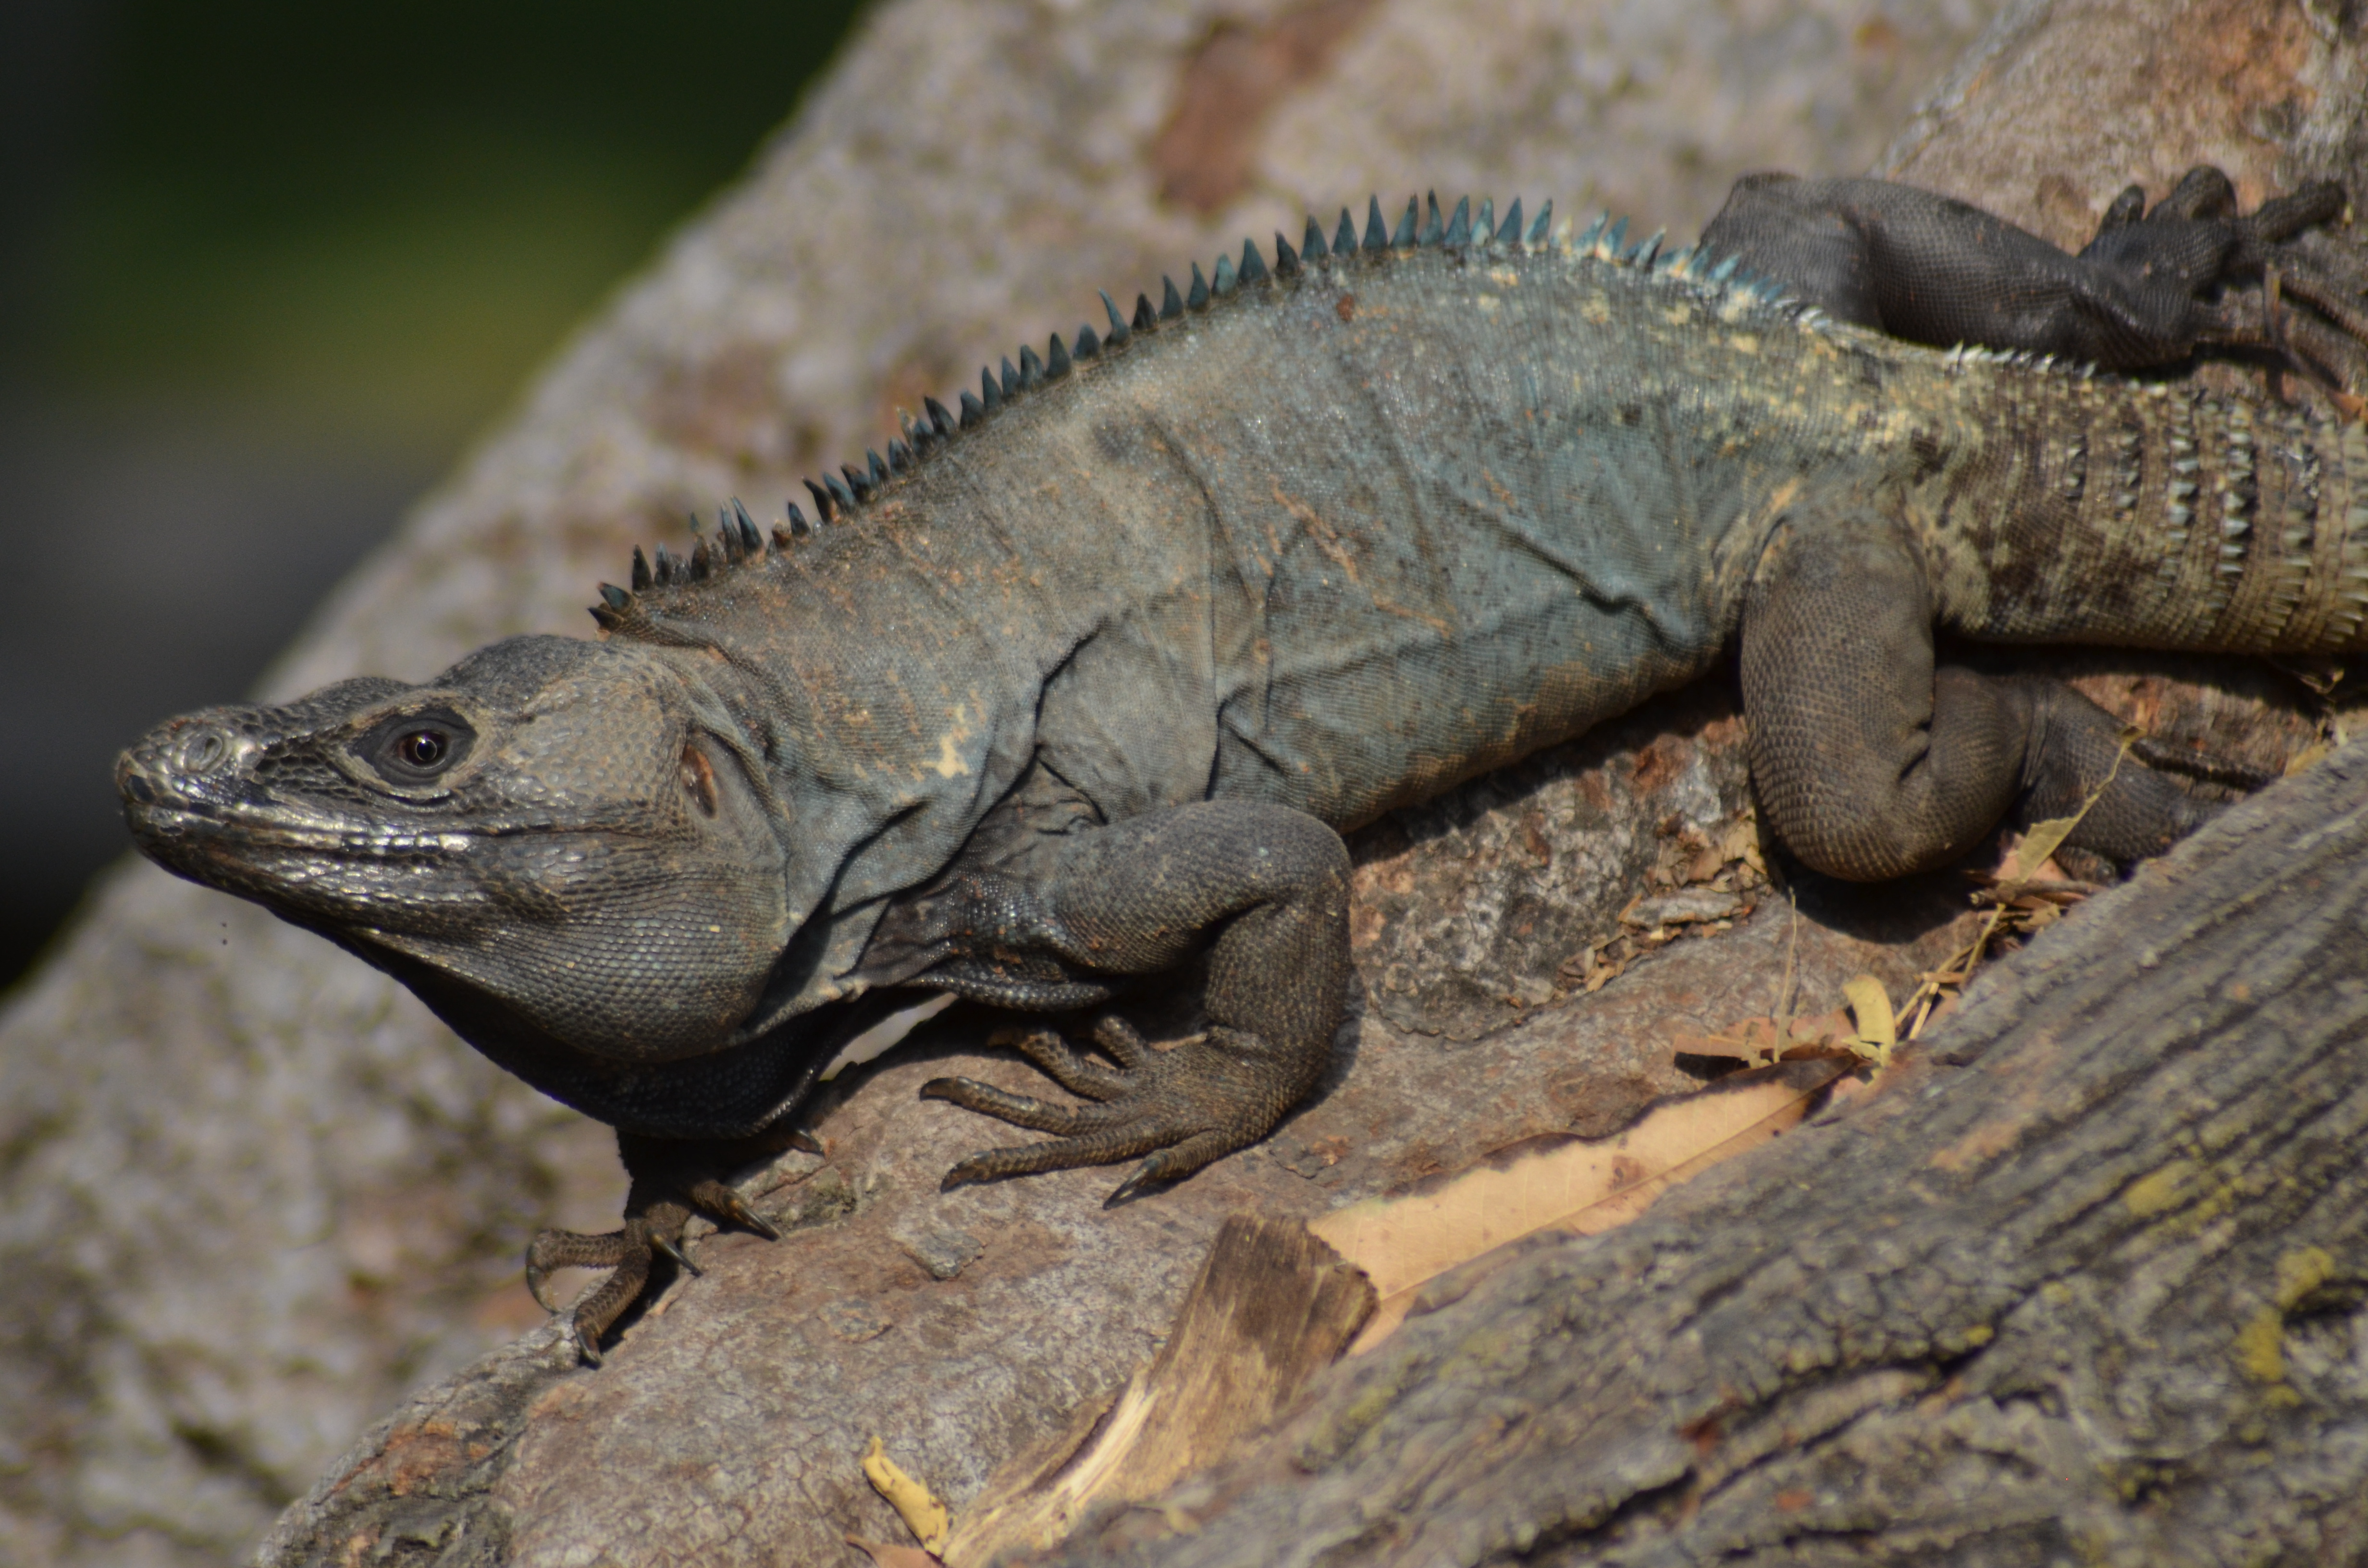
reptile, iguana, animals, vertebrate, iguania, lizard, scaled reptile, iguanidae, terrestrial animal, adaptation, wildlife, dragon lizard, rock, marine iguana